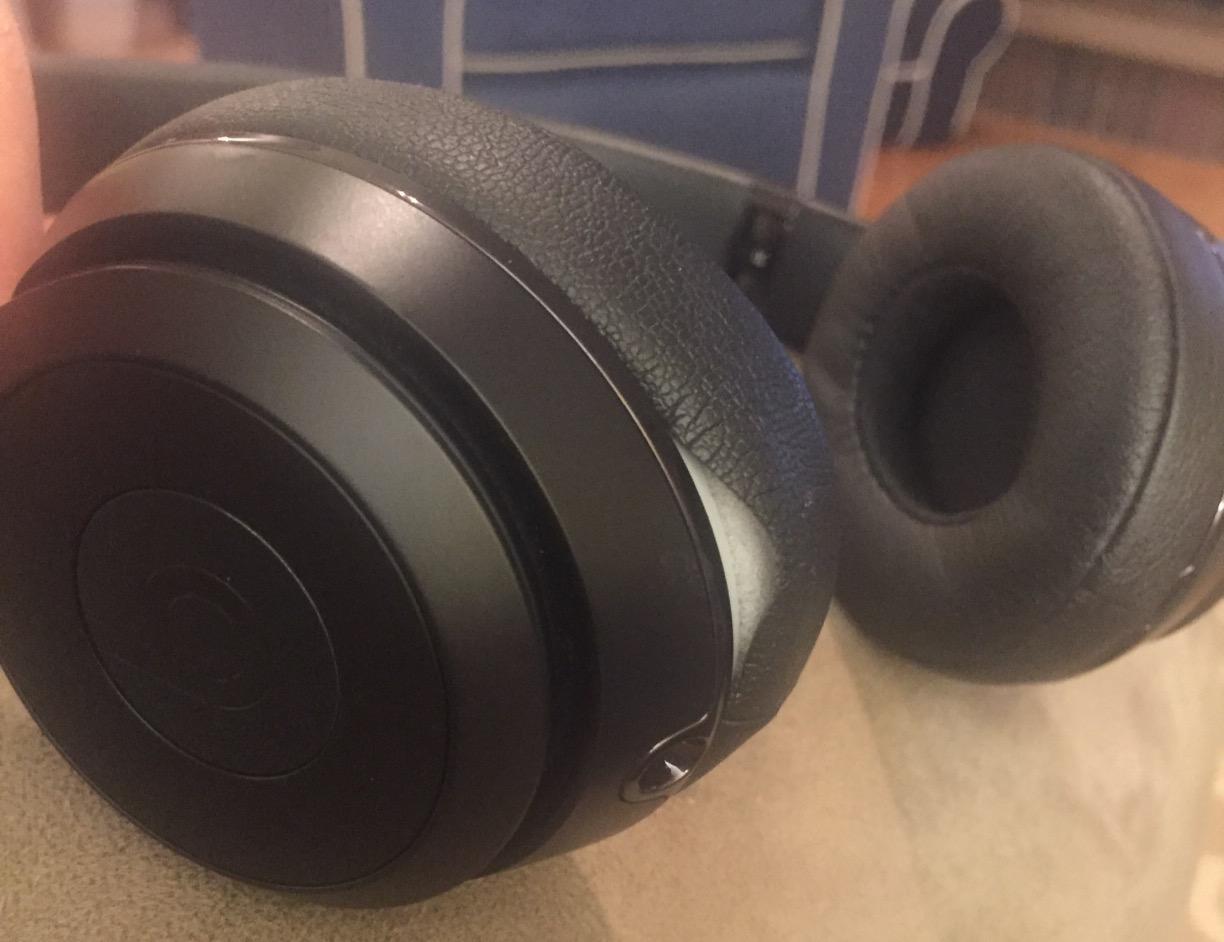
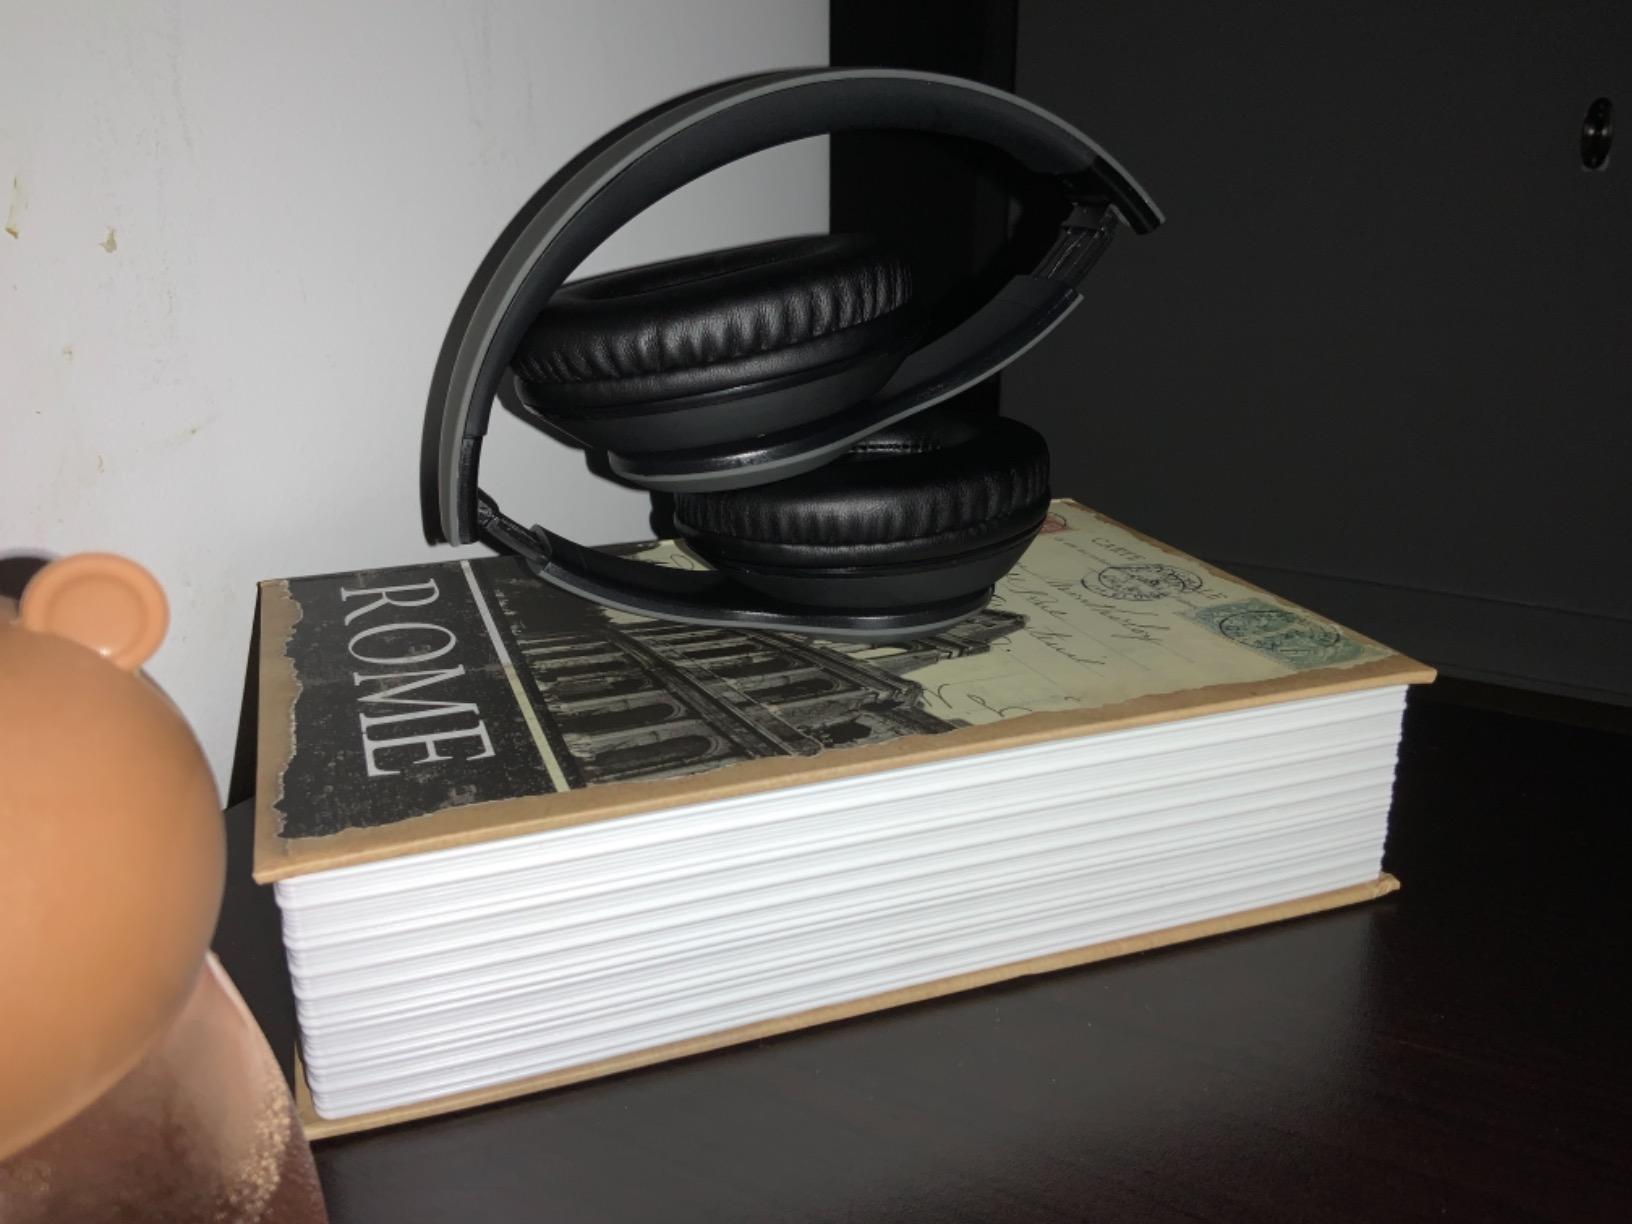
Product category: headphones
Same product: no